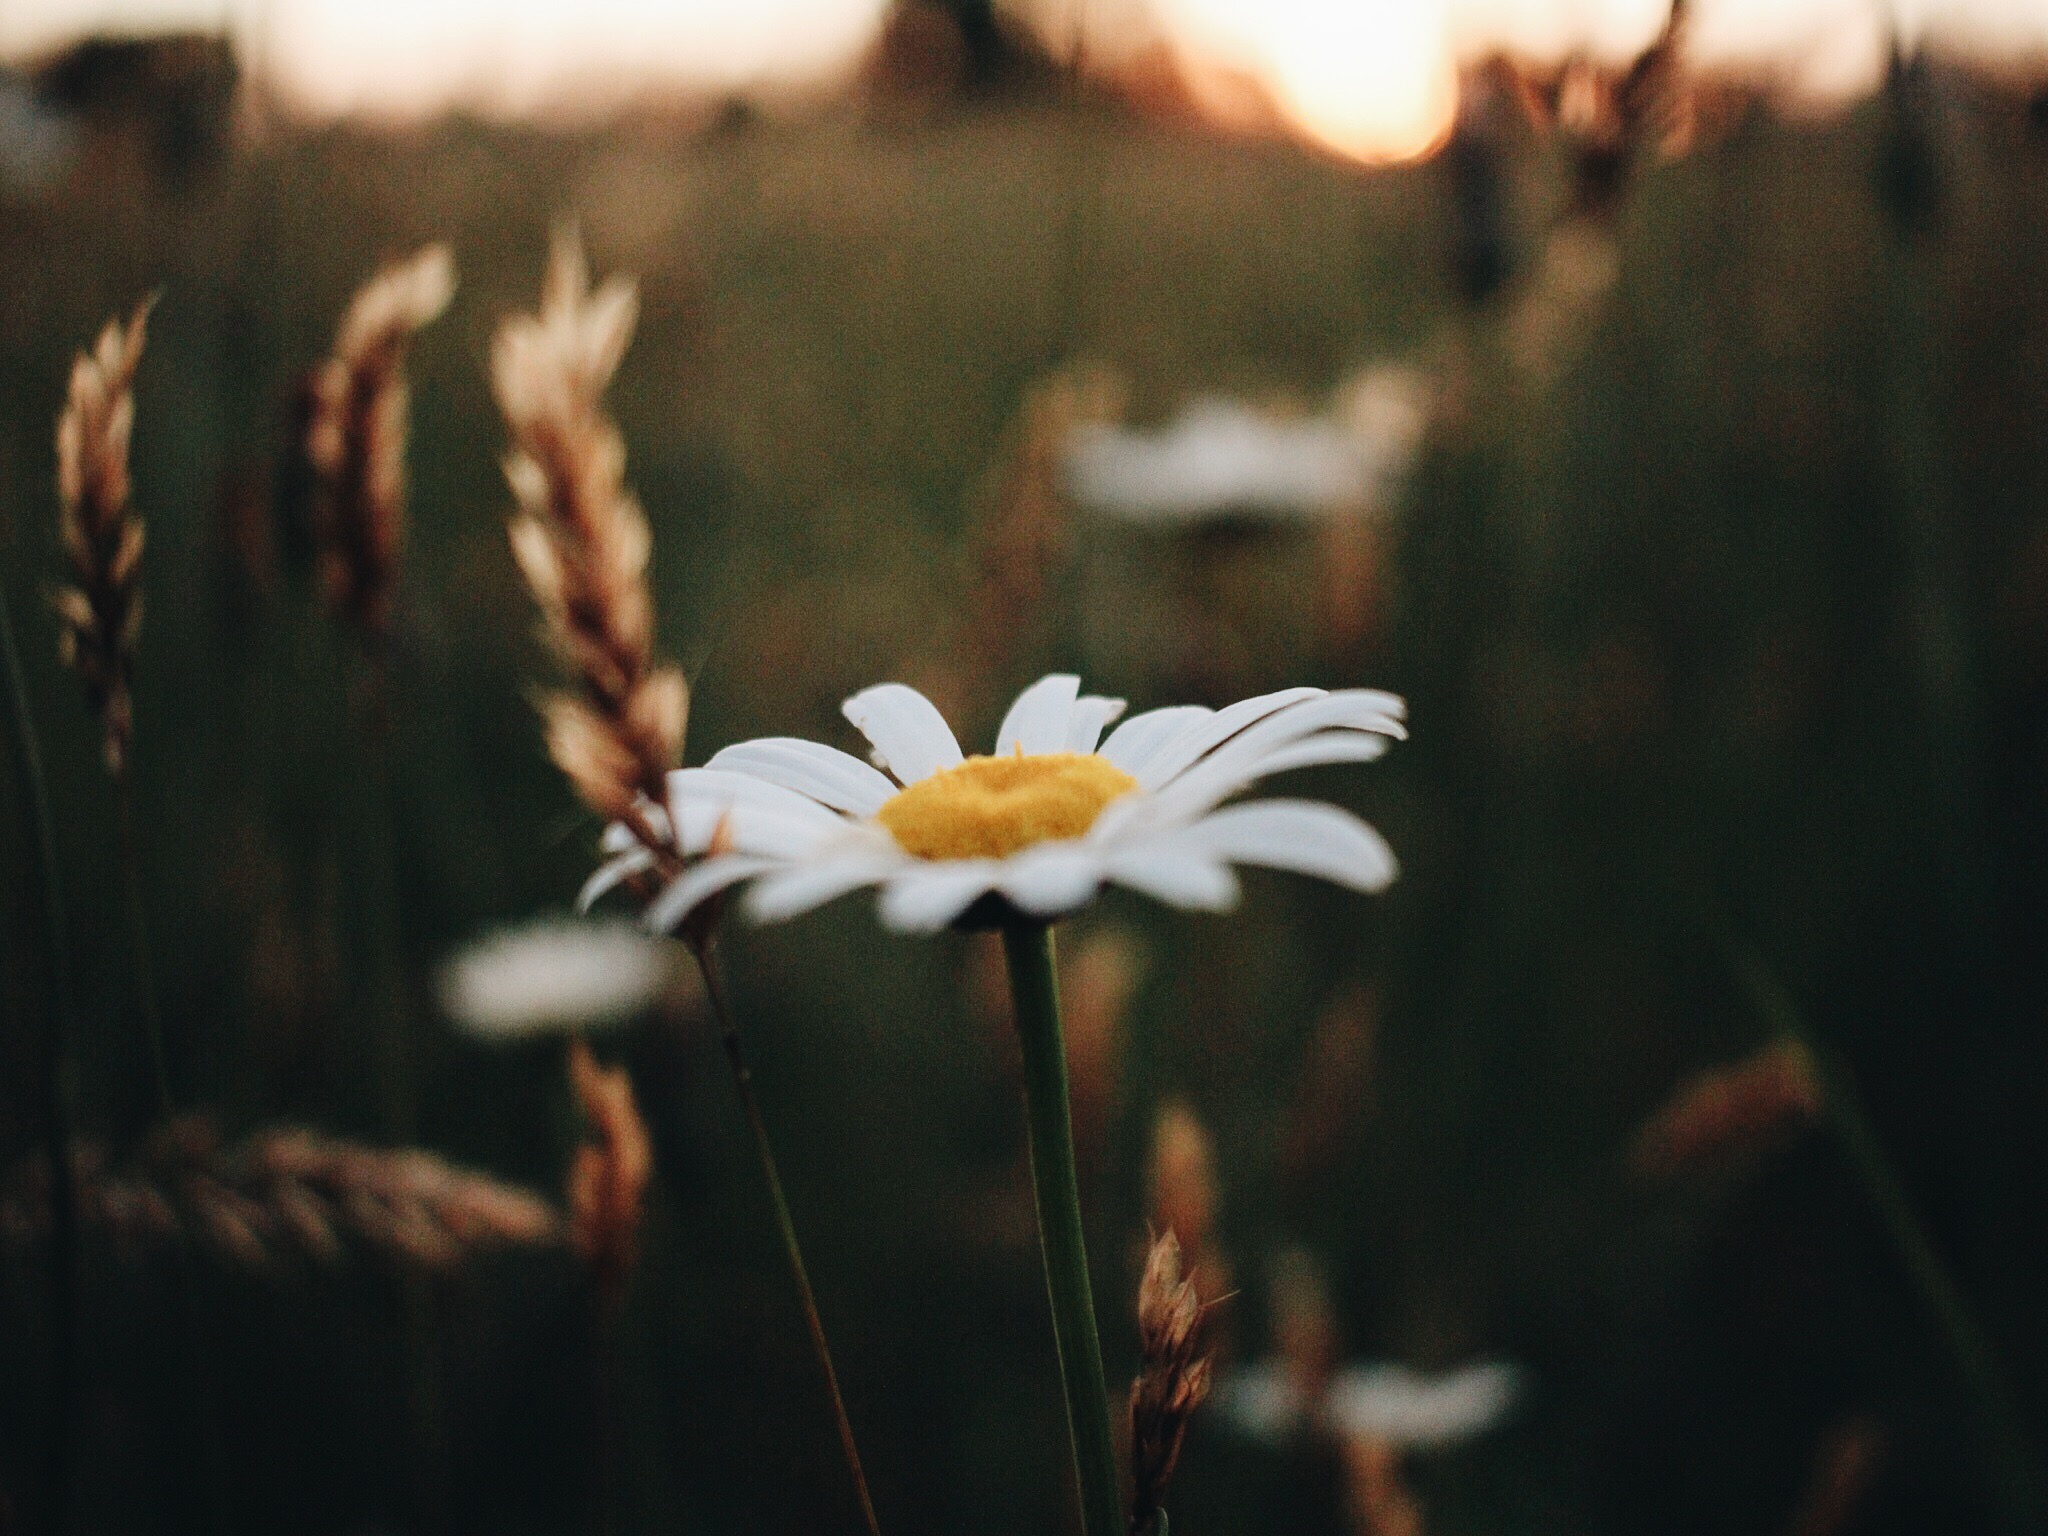
nature, grass, blossom, blur, plant, photography, sunlight, morning, leaf, flower, bloom, daisy, color, autumn, flora, wildflower, close up, colours, delicate, macro photography, flowering plant, daisy family, grass family, land plant